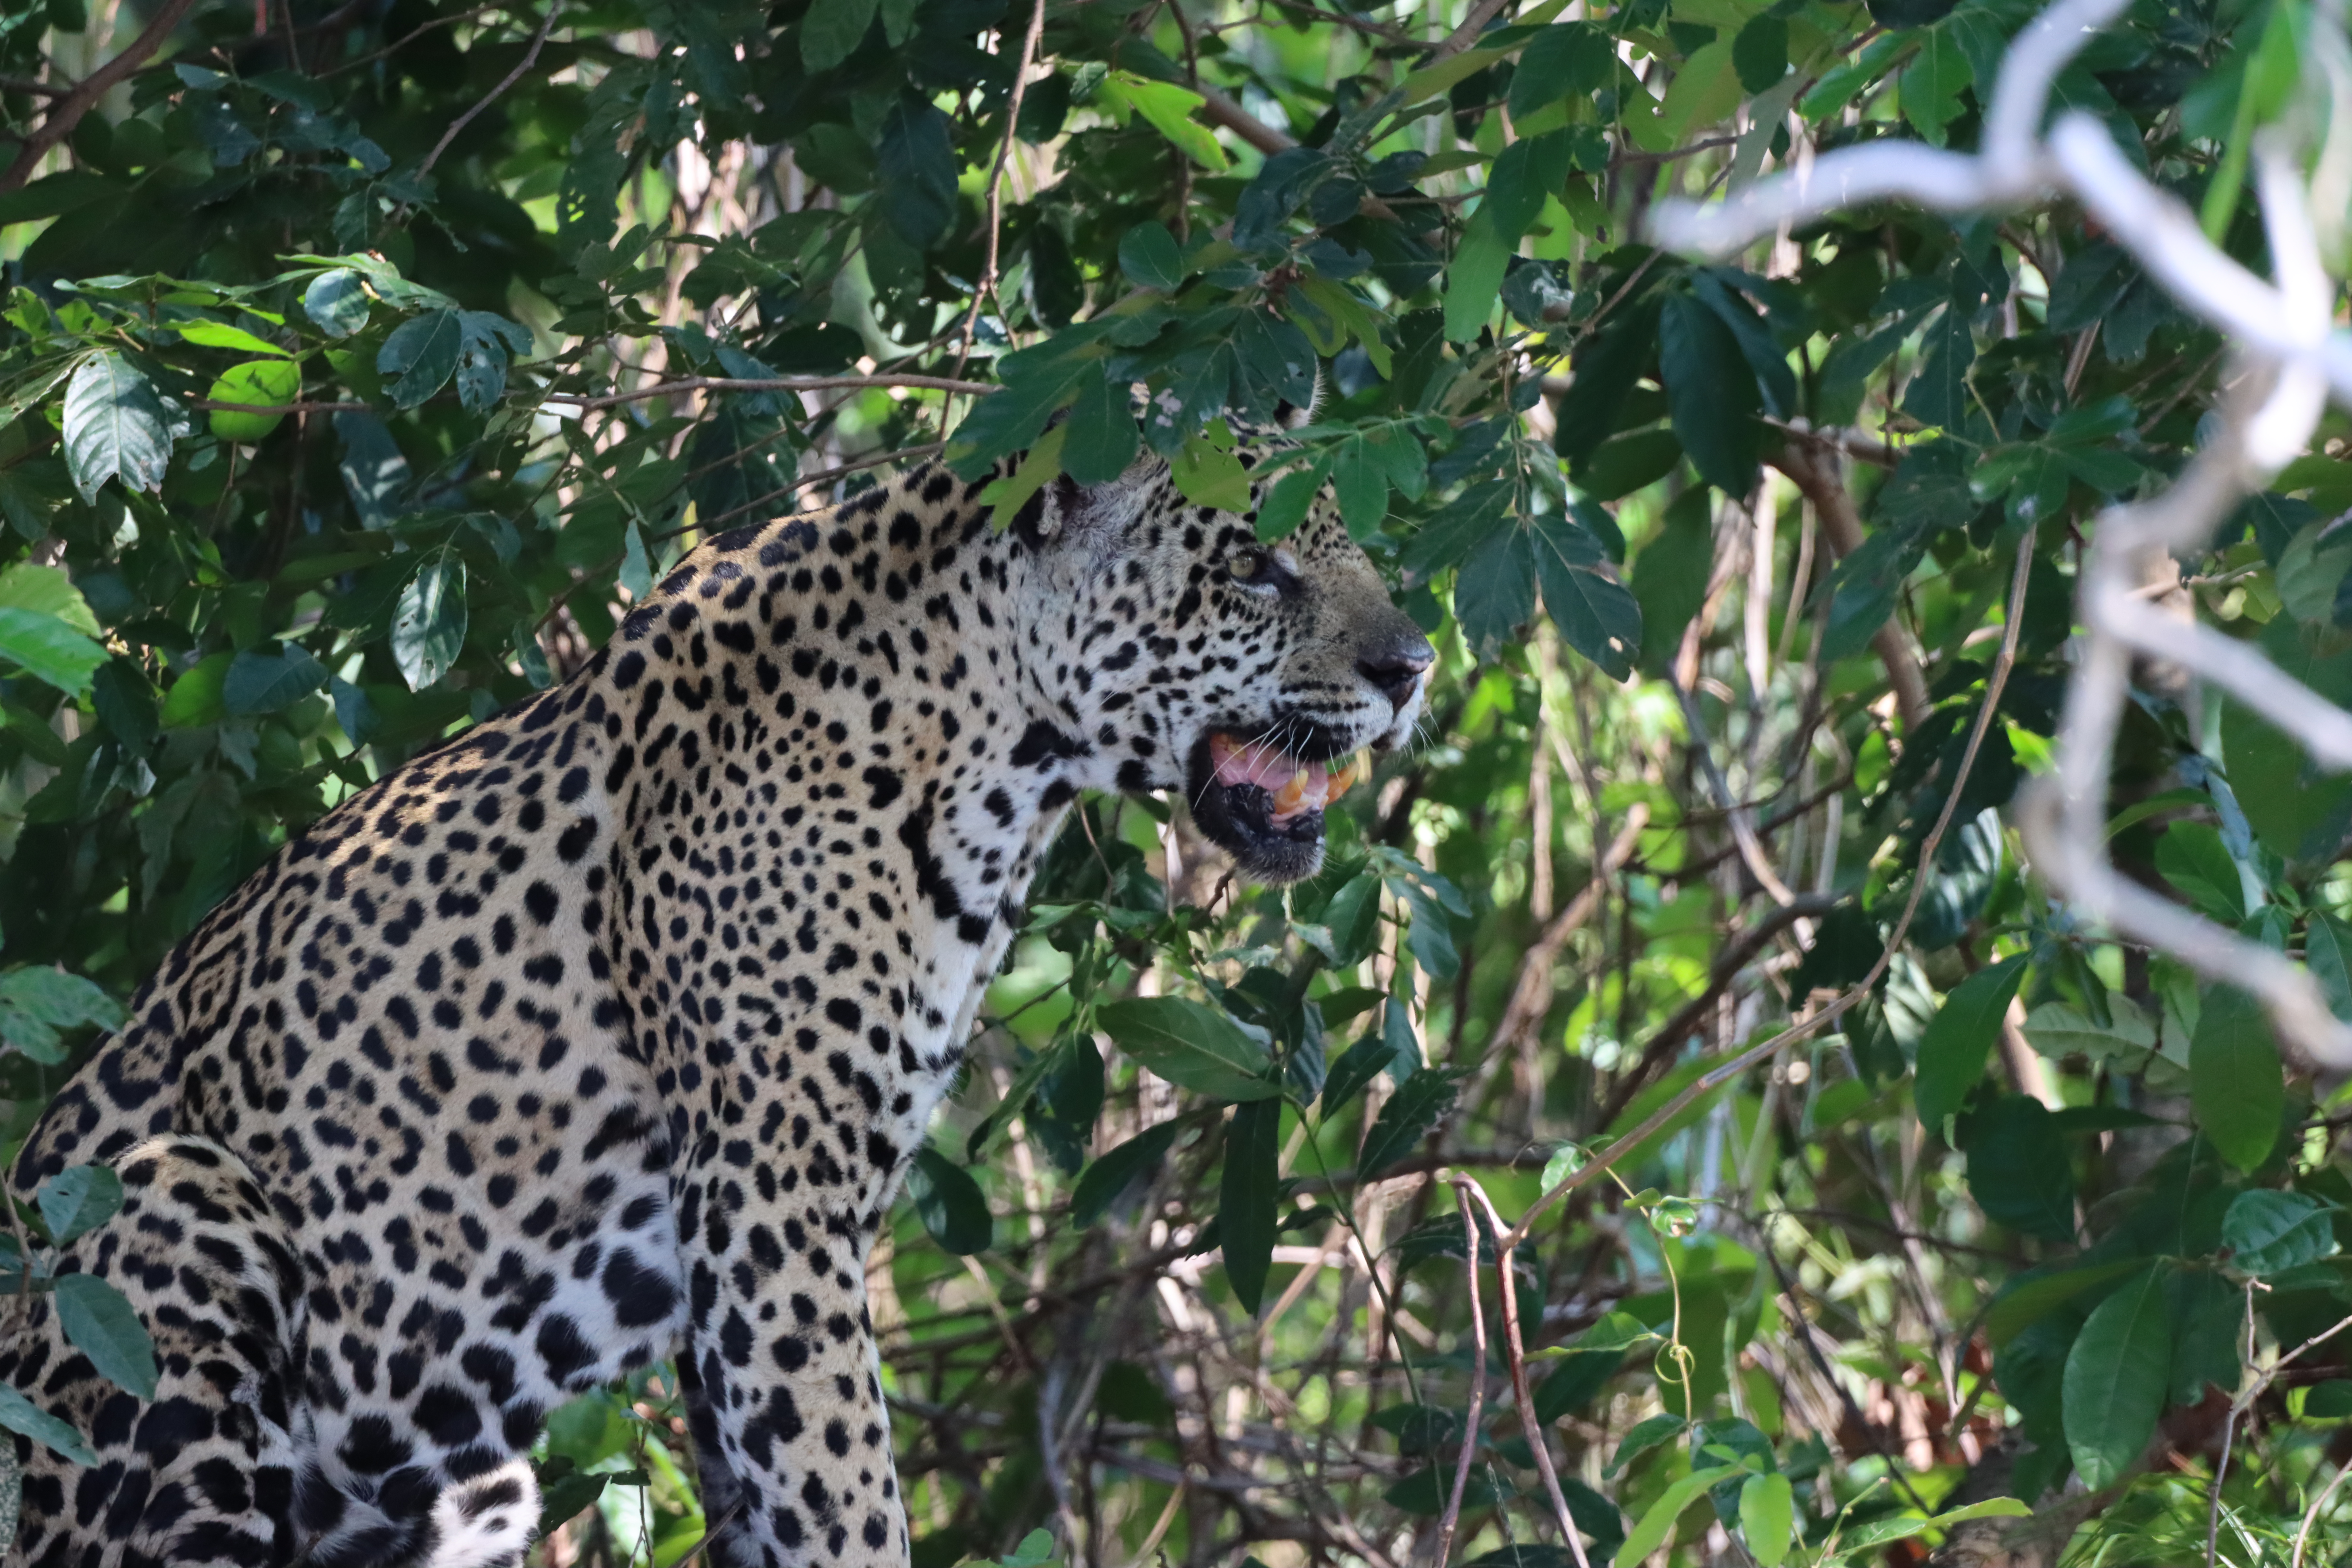
Jaguar: Katniss